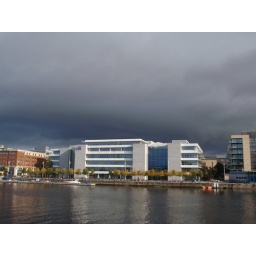
I was walking along to the office when II was walking along to the office on 2008-9-11, and saw the clouds over the banks. Kind of prescient.